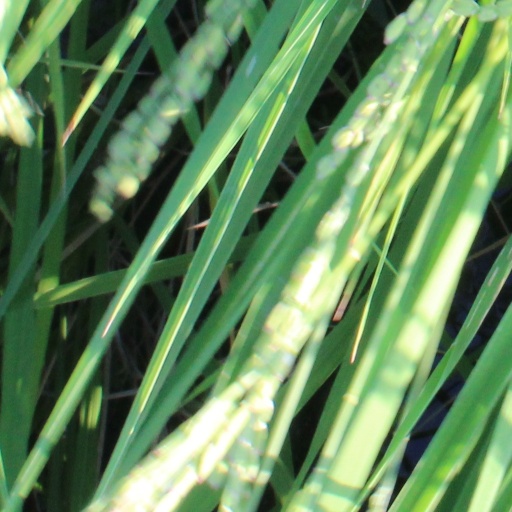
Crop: rice